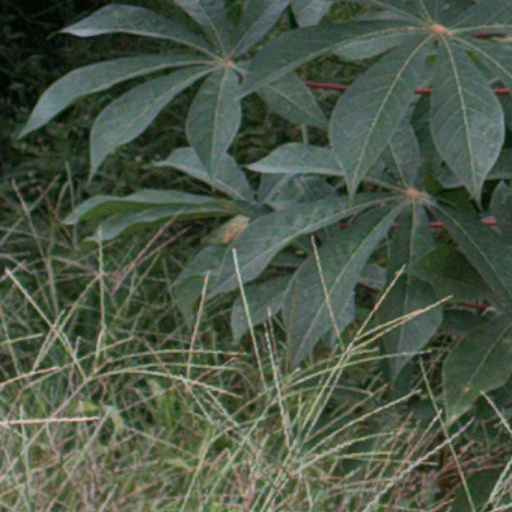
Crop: cassava